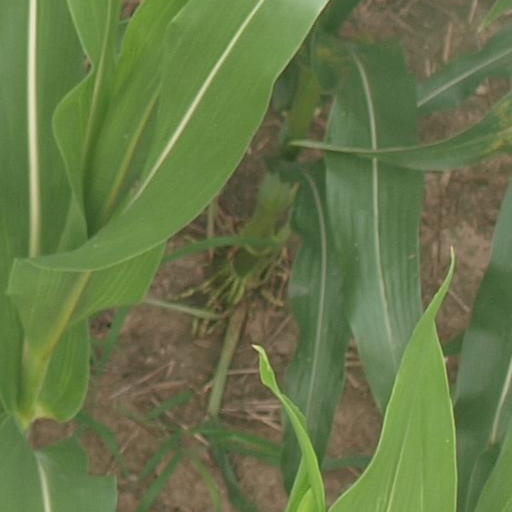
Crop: maize; corn